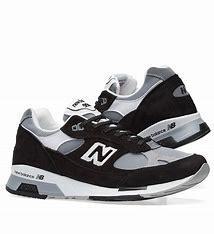
Brand: New
Model: Balance 1500